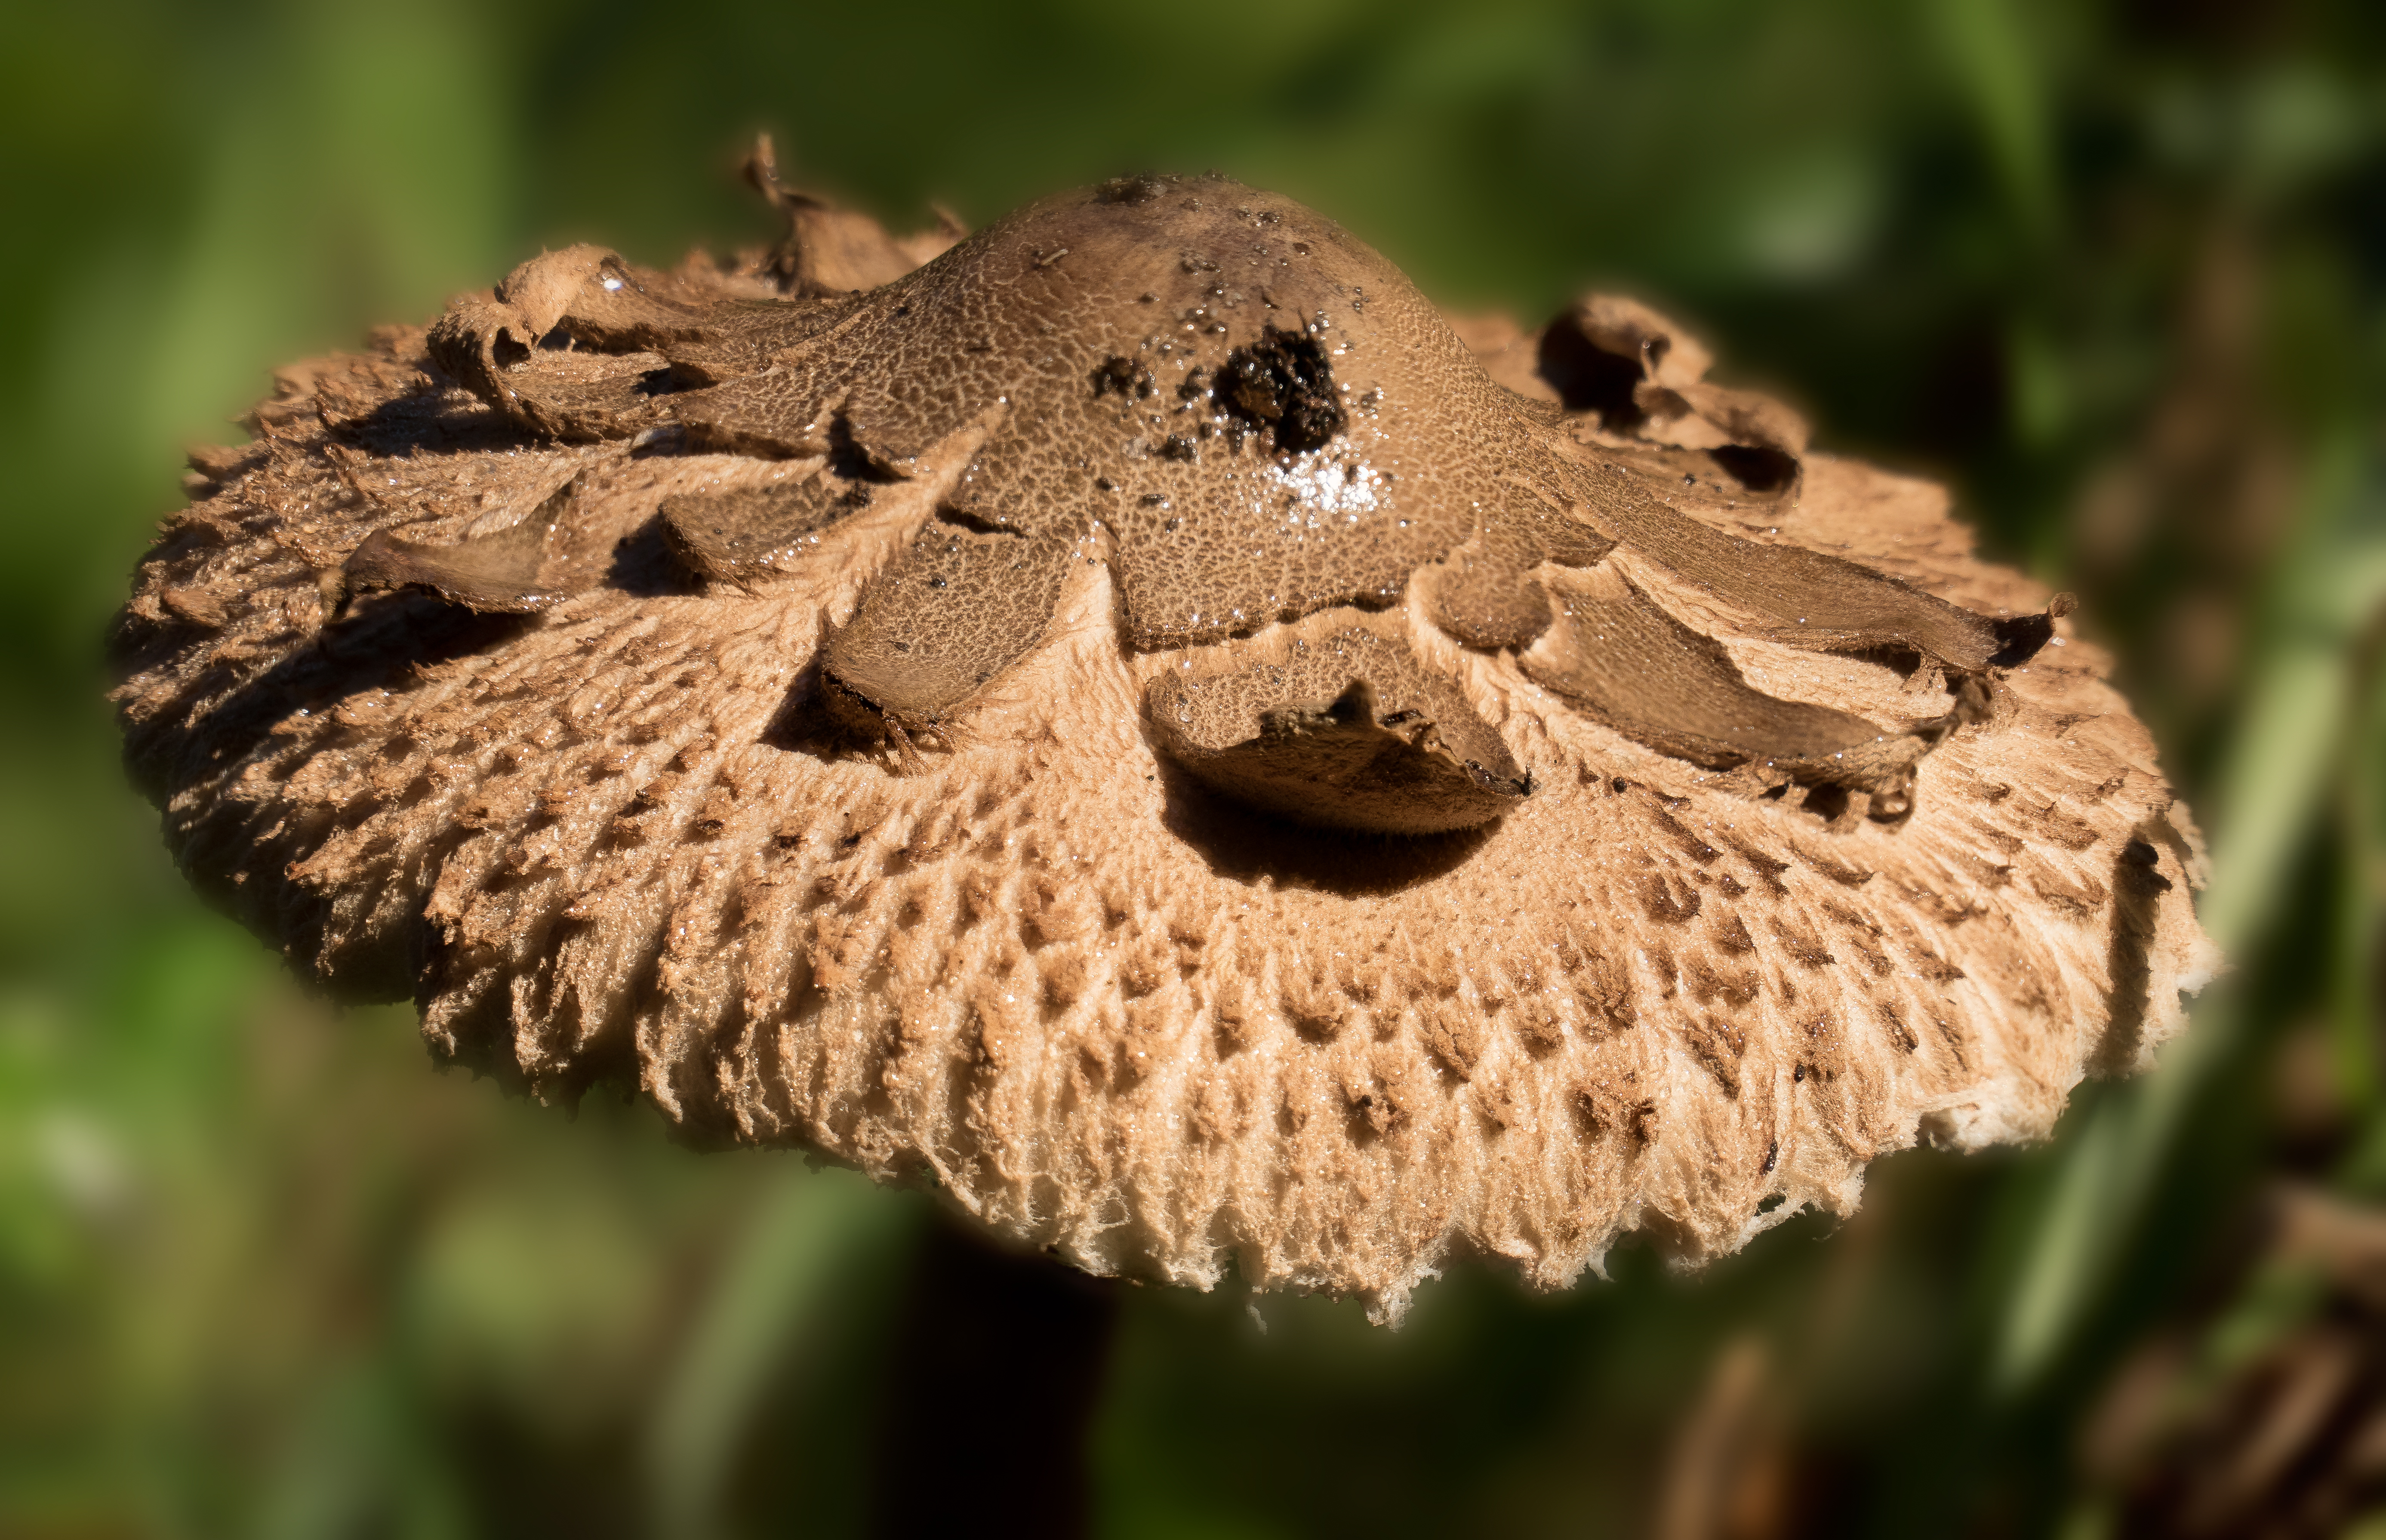
nature, flower, insect, macro, soil, mushroom, flora, fauna, close up, fungus, mushrooms, naturaleza, setas, lumixfz1000, fz1000, ggl1, xovesphoto, panasoniclumixfz1000, macro photography, edible mushroom, medicinal mushroom, agaricomycetes, agaricaceae